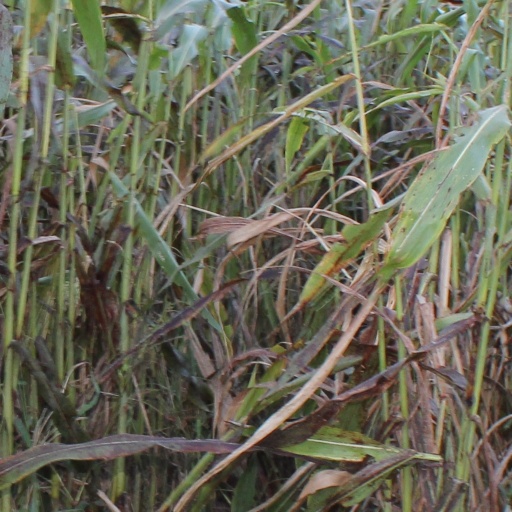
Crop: sorghum